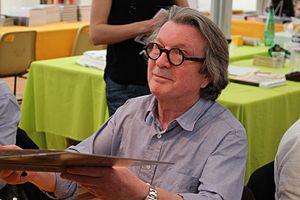
Martin Veyron au Festival Le Livre à Metz, le 22 avril 2016.
Martin Veyron, né le 27 mars 1950 à Dax, est un auteur de bande dessinée français. Son œuvre se compose d'albums humoristiques et de dessins de presse.
Metz [mɛs] est une commune française située dans le département de la Moselle, en Lorraine. Préfecture de département, elle fait partie, depuis le 1ᵉʳ janvier 2016, de la région administrative Grand Est, dont elle accueille les assemblées plénières. Metz et ses alentours, qui faisaient partie des Trois-Évêchés de 1552 à 1790, se trouvaient enclavés entre la Lorraine ducale et le duché de Bar jusqu'en 1766. Par ailleurs, la ville a été de 1974 à 2015 le chef-lieu de la région de Lorraine.